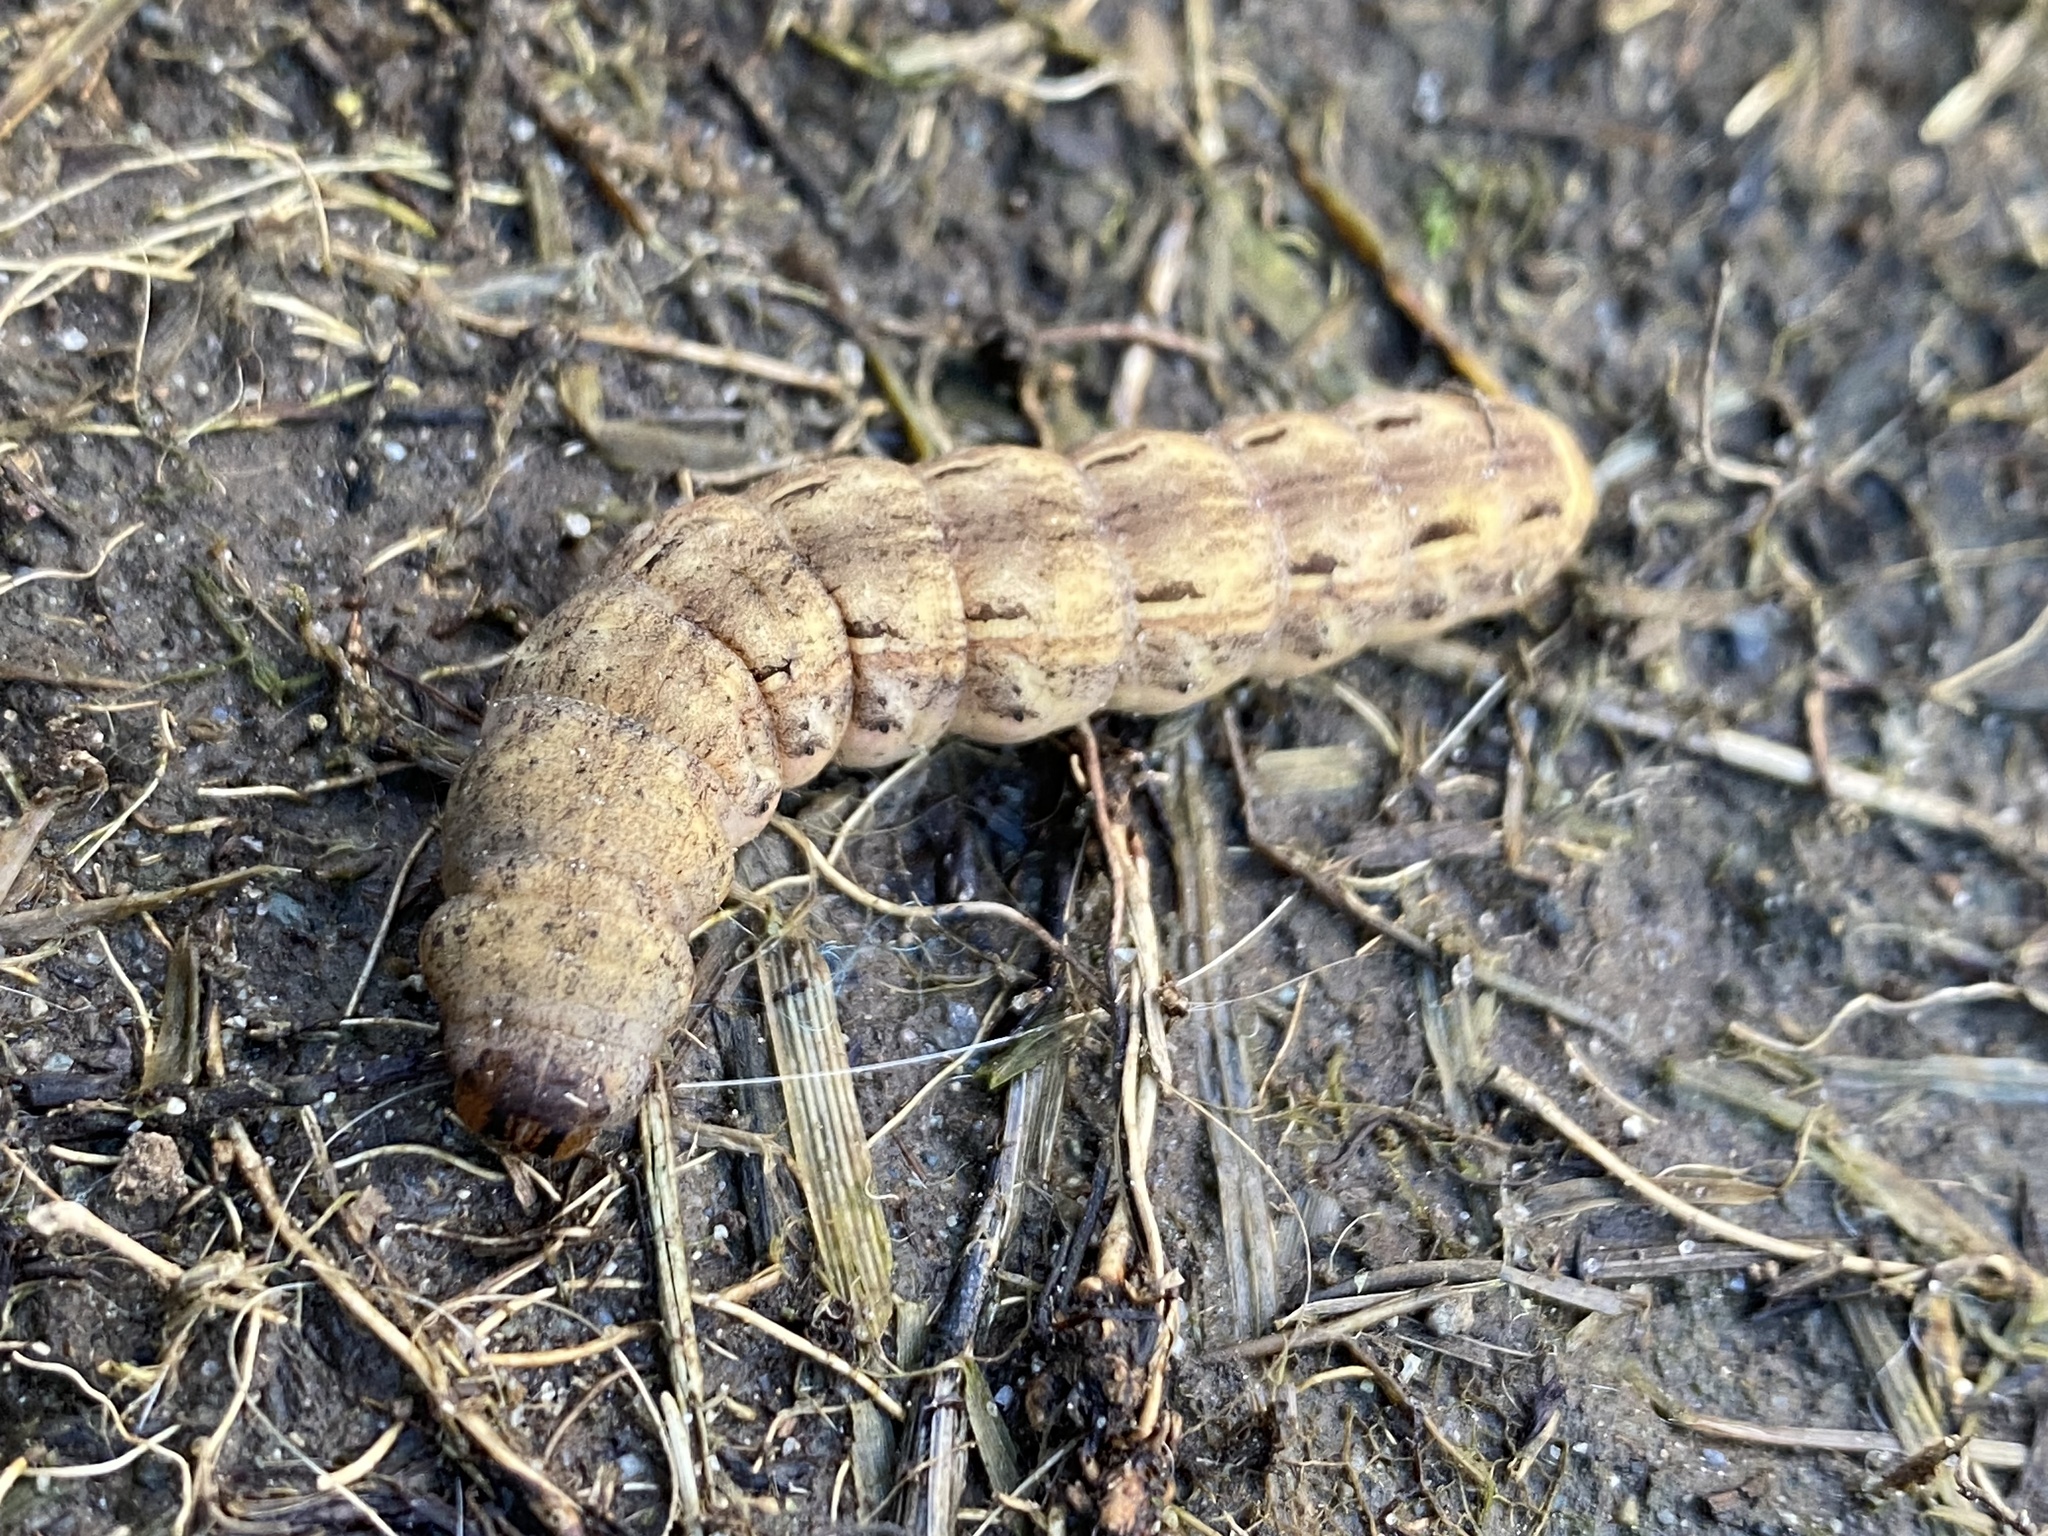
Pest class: cutworms